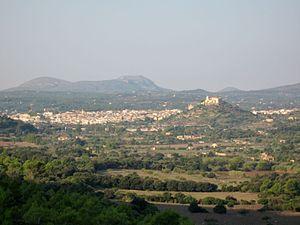
Artà, en catalan et officiellement, est une commune d'Espagne de l'île de Majorque dans la communauté autonome des Îles Baléares. C'est une des cinq comarques du Llevant. La commune comprend six localités : Artà, localité principale et siège de mairie, Colònia de Sant Pere, Betlem, Montferrutx, S'Estanyol et Sant Pere.